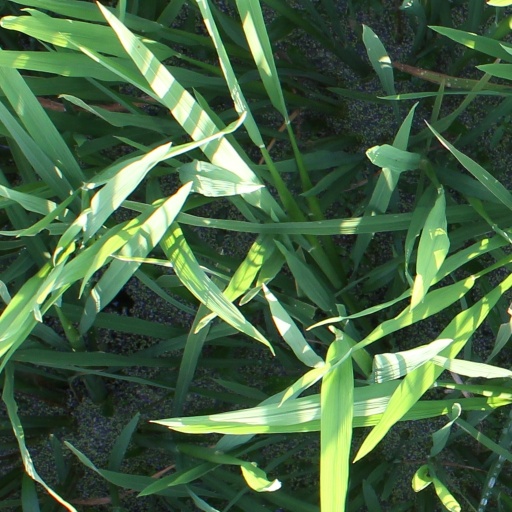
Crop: rice